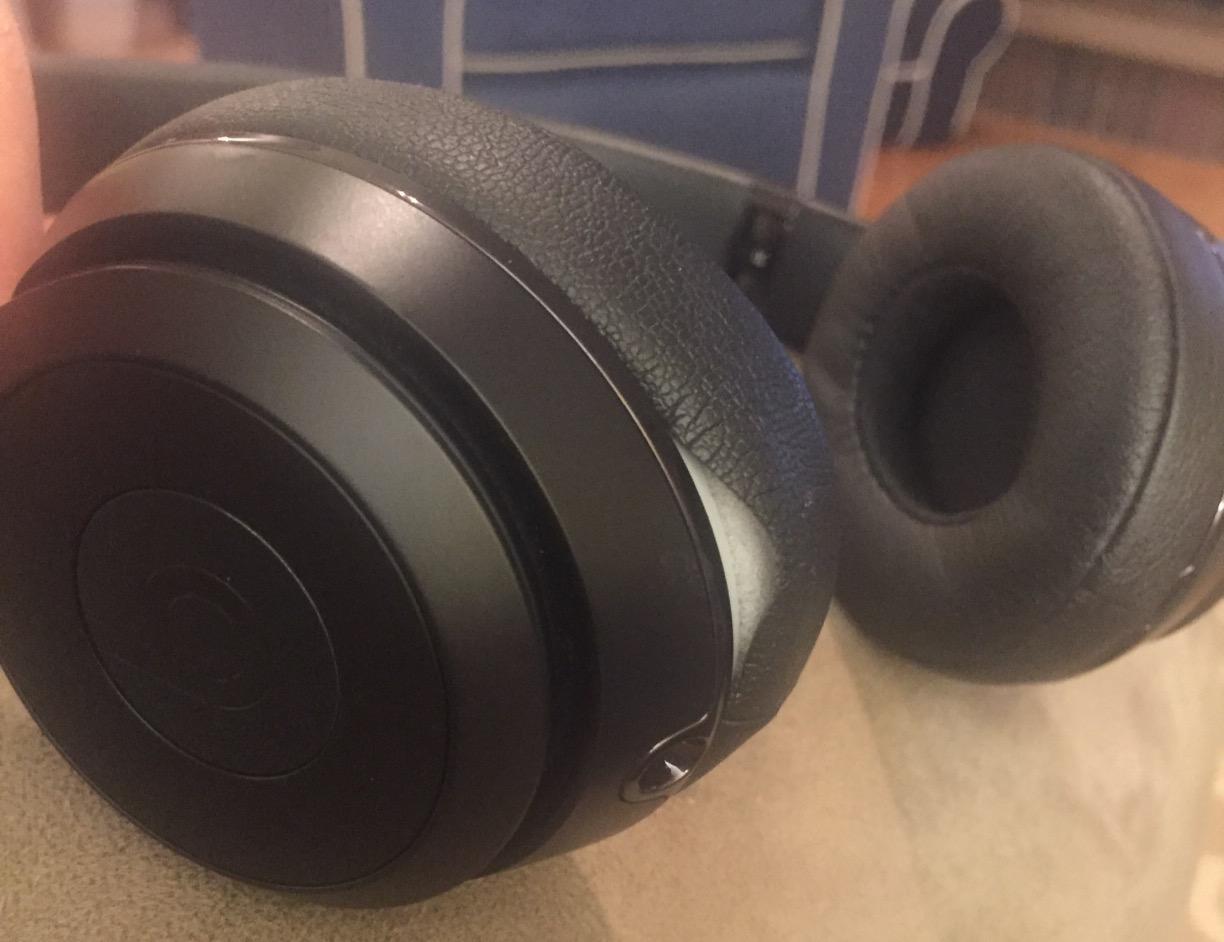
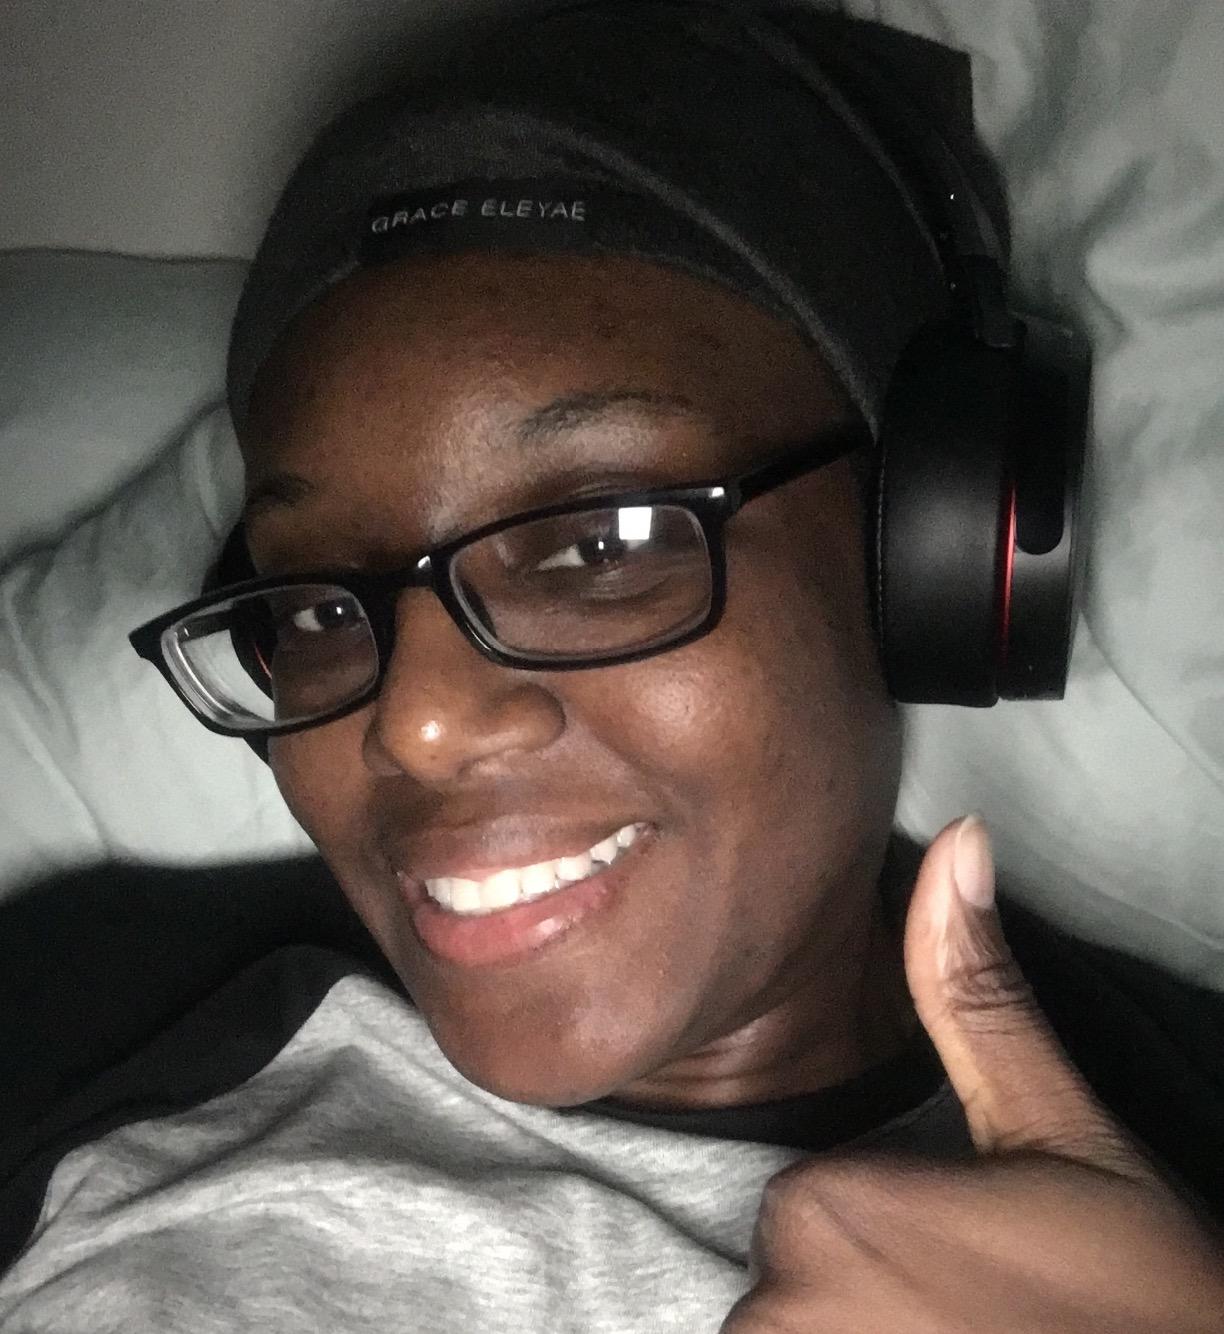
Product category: headphones
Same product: no